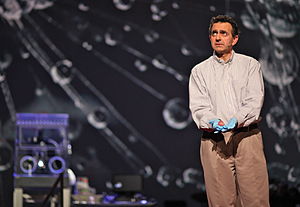
Anthony Atala
Anthony Atala er en amerikansk professor ved Wake Forest University.